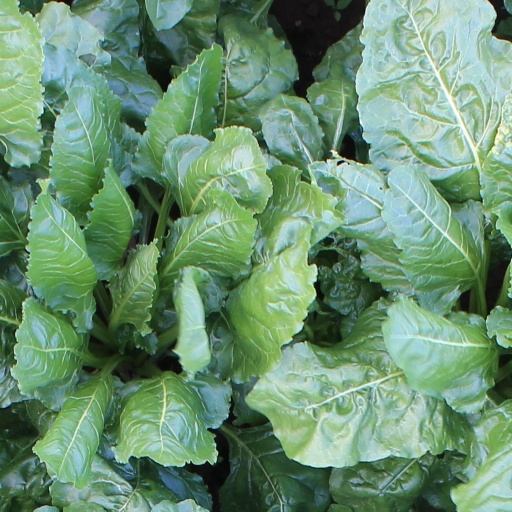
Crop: sugar beet